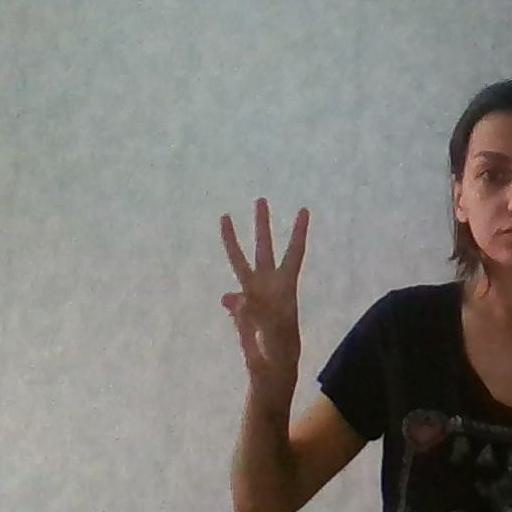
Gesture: three